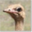
Label: bird